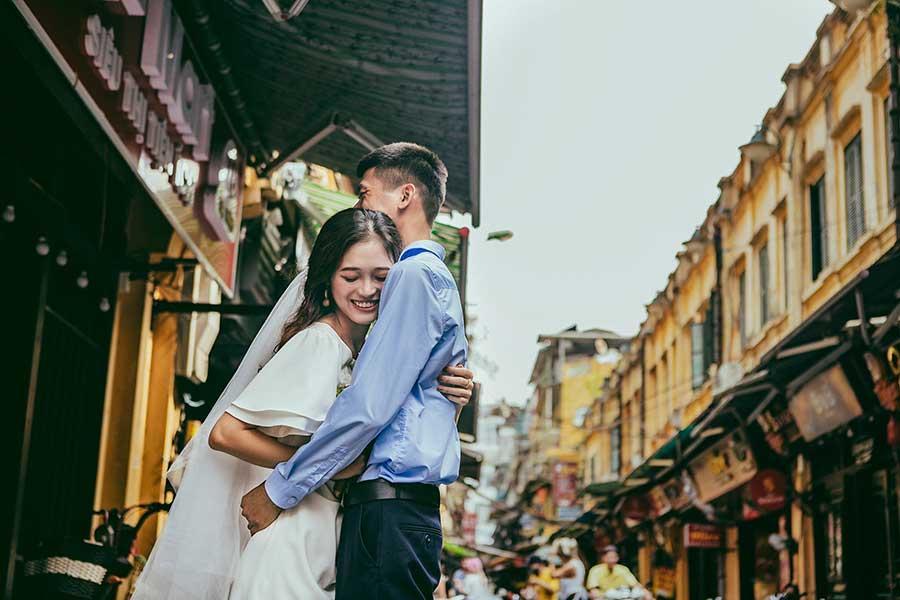
có một cặp đôi đang ôm nhau ở trên một con phố